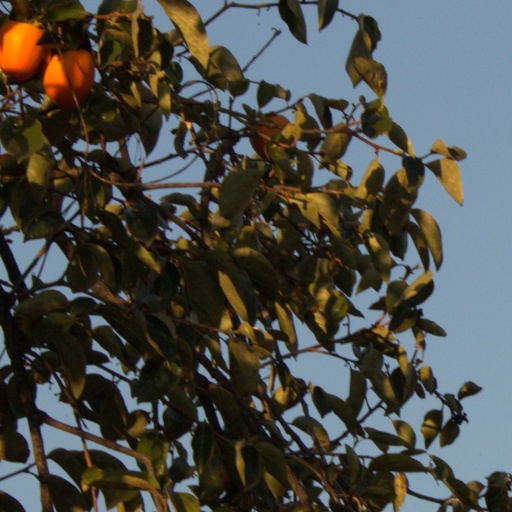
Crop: grape